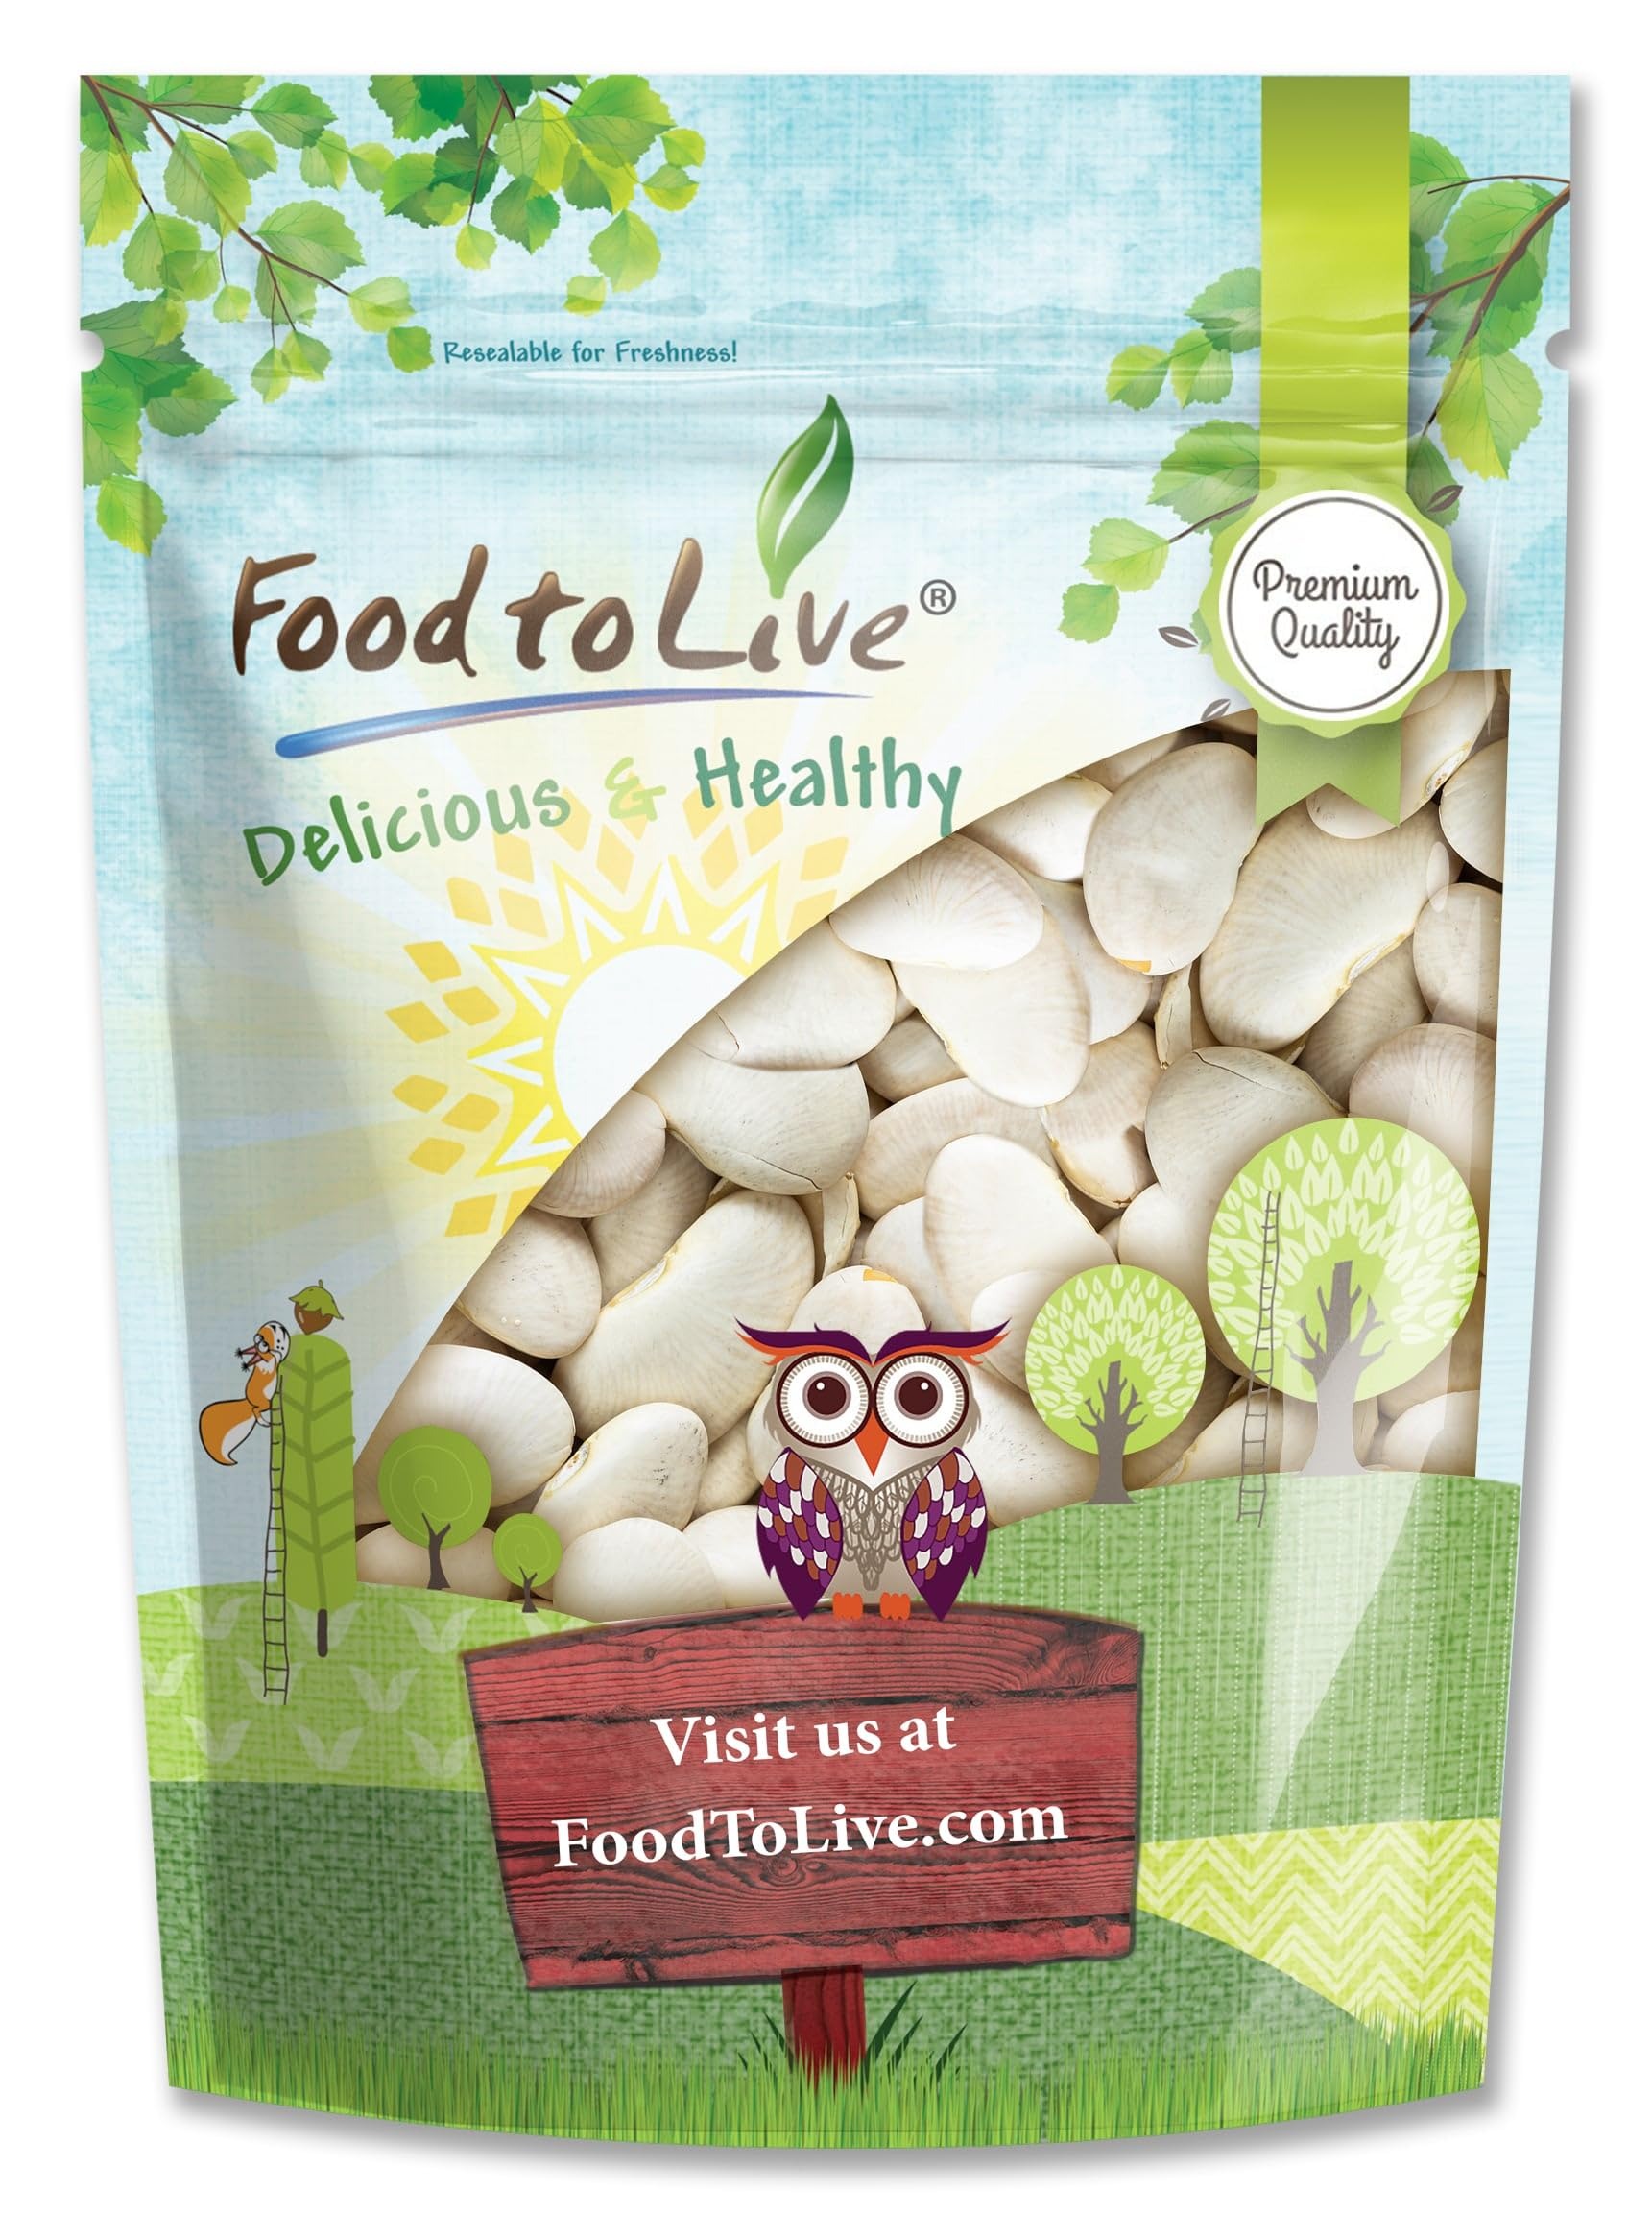
Item Name: Food to Live - Large Lima Beans, 1.5 Pounds - Dry Butter Beans. Creamy Habas Grandes. Good Source of Protein, Fiber, Iron, and Potassium
Bullet Point 1: ✔️ PREMIUM QUALITY, RAW & VEGAN: Lima Beans aka Butter Beans by Food to Live are of Premium Quality, 100% Raw, and suitable for Vegan and Vegetarian diets.
Bullet Point 2: ✔️ HIGHLY NUTRITIOUS, RICH IN PROTEIN: Dried Lima Beans are packed with plant protein, dietary fiber, flavonoids and polyphenols – potent antioxidants as well as vitamins and minerals including Vitamins B6 and C, Manganese, Copper, Potassium, Magnesium, Iron, Thiamin, and Phosphorus.
Bullet Point 3: ✔️ VERSATILE USES, LARGE IN SIZE: Our Butter Beans are large in size and make a great addition to soups, stews, curries, stir-fries, and casseroles. Besides, add cool beans to salads, use them in burritos and grain bowls, or serve as a side dish with meats and veggies.
Bullet Point 4: ✔️ CANNED BEANS SUBSTITUTE: Dried Lima Beans are an excellent substitute for canned legumes since they are lower in Sodium and slightly higher in nutrients. You can also use Butter Beans in place of Navy and Cannelini varieties.
Bullet Point 5: ✔️ AVAILABLE IN BULK, CAN BE STORED LONG-TERM: Food to Live is proud to offer budget-friendly Lima Beans in bulk packs. They make a wonderful pantry staple that can be stored long-term.
Product Description: Lima beans are a type of legume that are native to South America. They are known for their creamy texture and nutty flavor, and are used in a variety of dishes, both savory and sweet. Lima beans are high in fiber, protein, and vitamins, and are also a good source of iron, magnesium, and potassium. They can be cooked in a variety of ways, including boiling, roasting, and sautéing, and can be used in soups, stews, and salads. Lima beans are also a popular ingredient in Latin American cuisine, such as Peruvian ceviche and Cuban black beans and rice. Whether you're looking for a healthy and versatile ingredient to add to your diet, or you're searching for a new flavor to try in your cooking, lima beans are a great choice.
Value: 24.0
Unit: Ounce

Price: 11.99